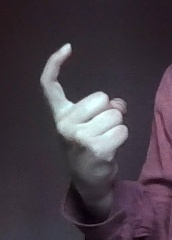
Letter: ra